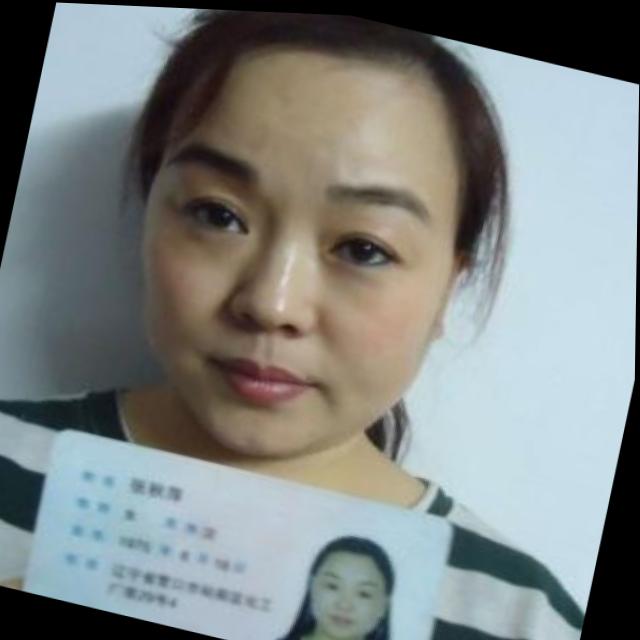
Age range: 21-44